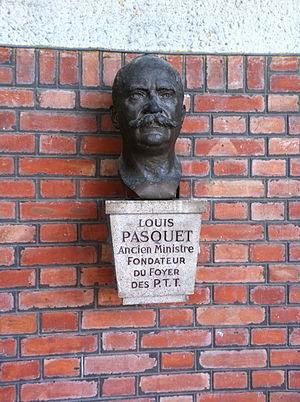
Buste sur la façade du Foyer des PTT de Cachan Val de Marne
Louis Pasquet, né à Tarascon le 17 octobre 1867, mort à Paris le 29 avril 1931, secrétaire général des PTT en 1916 et homme politique français.
Le Foyer de Cachan, anciennement Foyer des PTT, est initialement un orphelinat français, situé à Cachan, dans le Val-de-Marne. Fondé en 1915 à l'initiative de Louis Pasquet, sous le ministère d'Étienne Clementel. L'établissement a été ouvert en 1923 pour accueillir en internat les orphelins de guerre des agents des Postes.